Verran Tucker

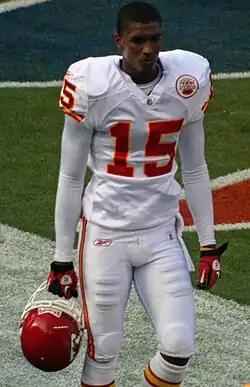
Tucker with the Chiefs in November 2010

Verran Mitchell Tucker (born June 26, 1988) is a former American football wide receiver. He was signed by the Dallas Cowboys as an undrafted free agent in 2010. He played college football at California.